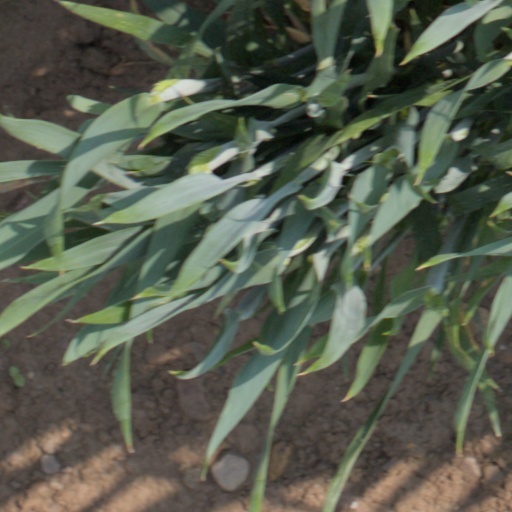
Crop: wheat